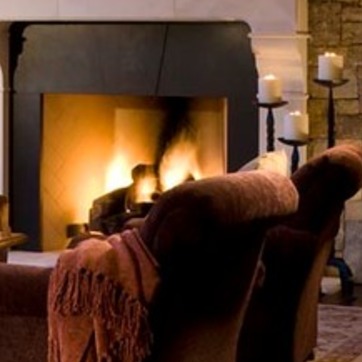
Material: other